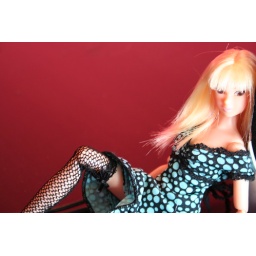
Momoko on my desk leaning against my laptop speakers